C.D. Kelly House

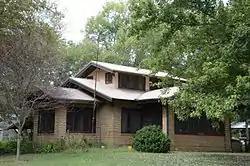

The C.D. Kelly House is a historic house at Main and Adams Streets in Judsonia, Arkansas. It is a -story brick structure with Craftsman styling. It has a gabled roof, with a central projecting half-story that is also gabled. Gabled projections extend in several directions from the main block, with all of the gables and eaves exhibiting exposed rafters and large supporting brackets. Built about 1925, it is the city's finest example of the Craftsman style in brick.